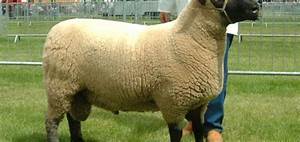
Label: pecora